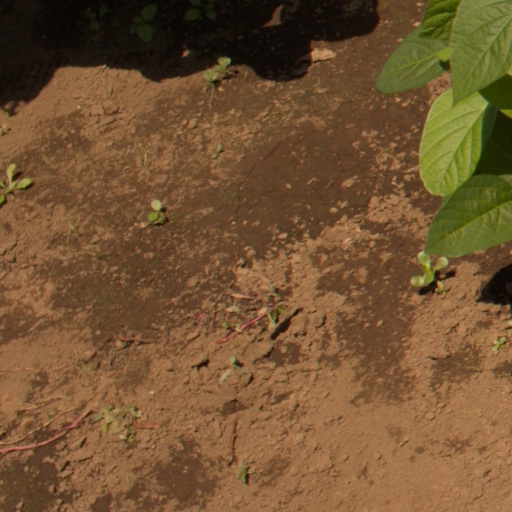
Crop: soybean